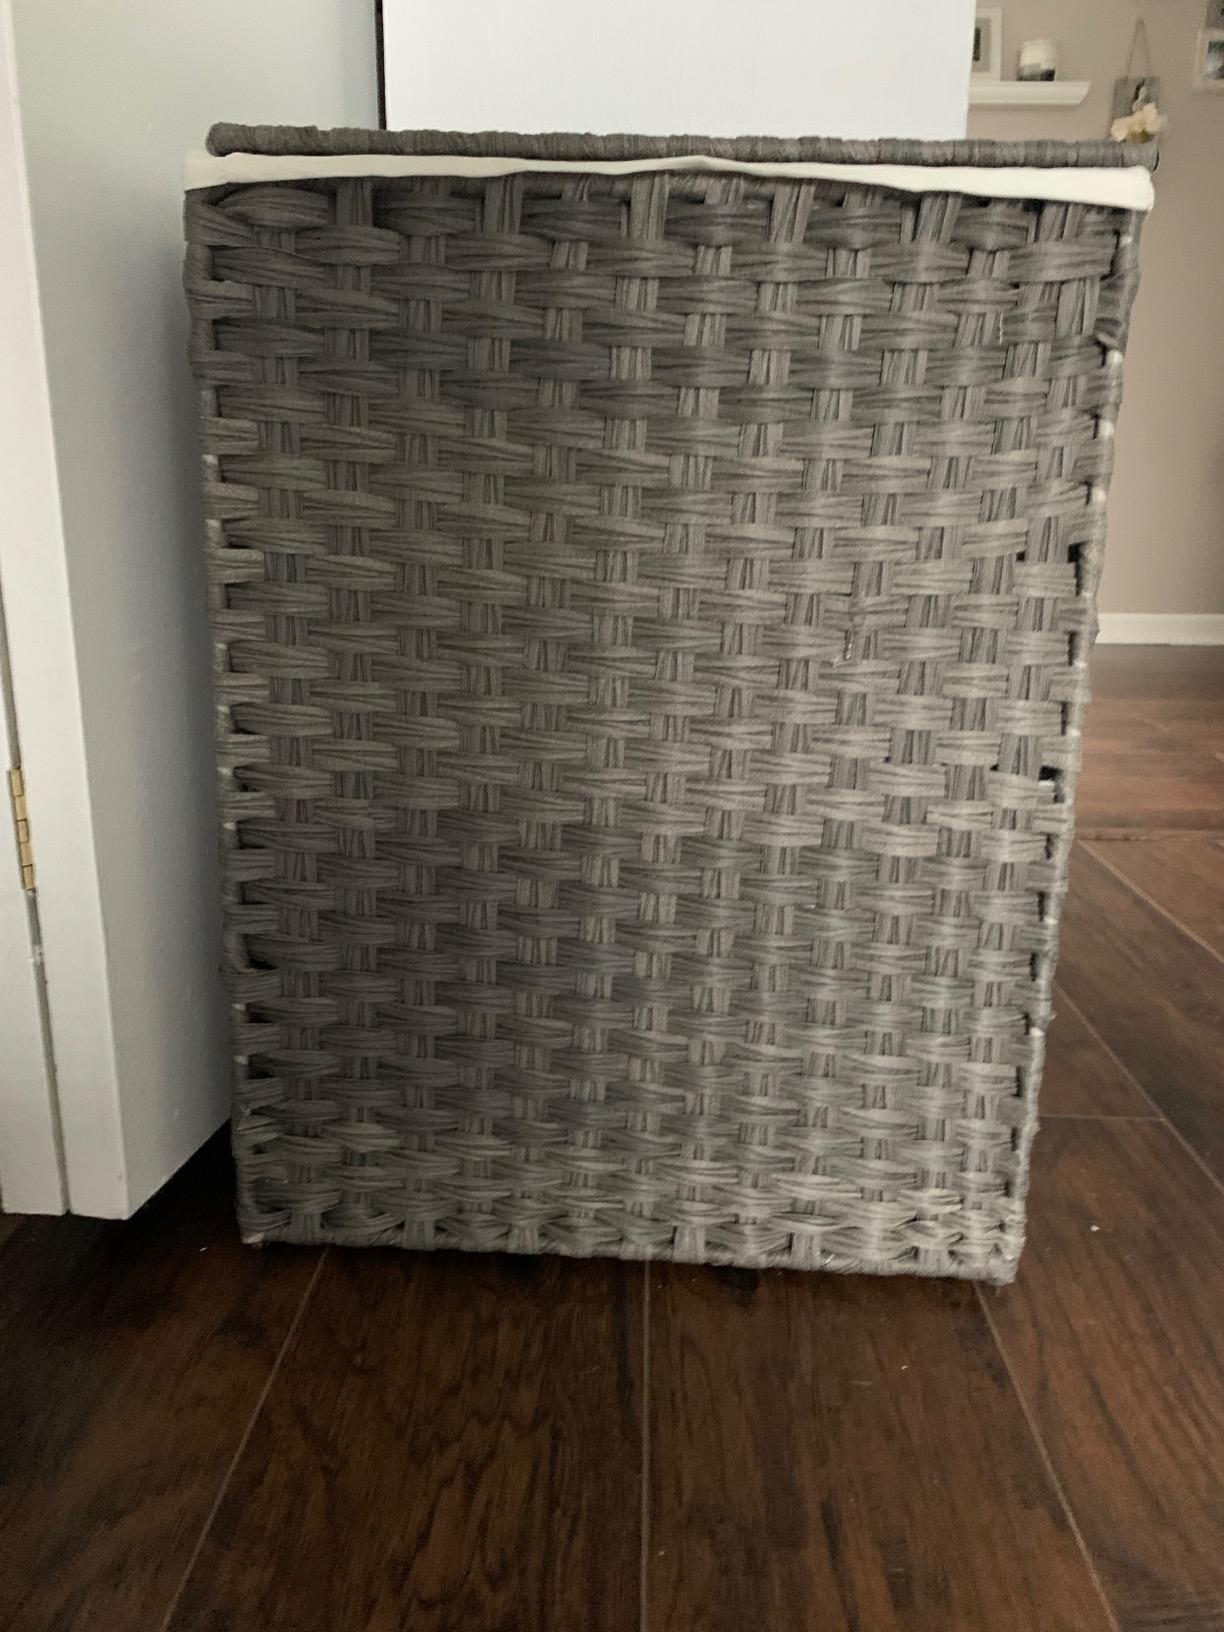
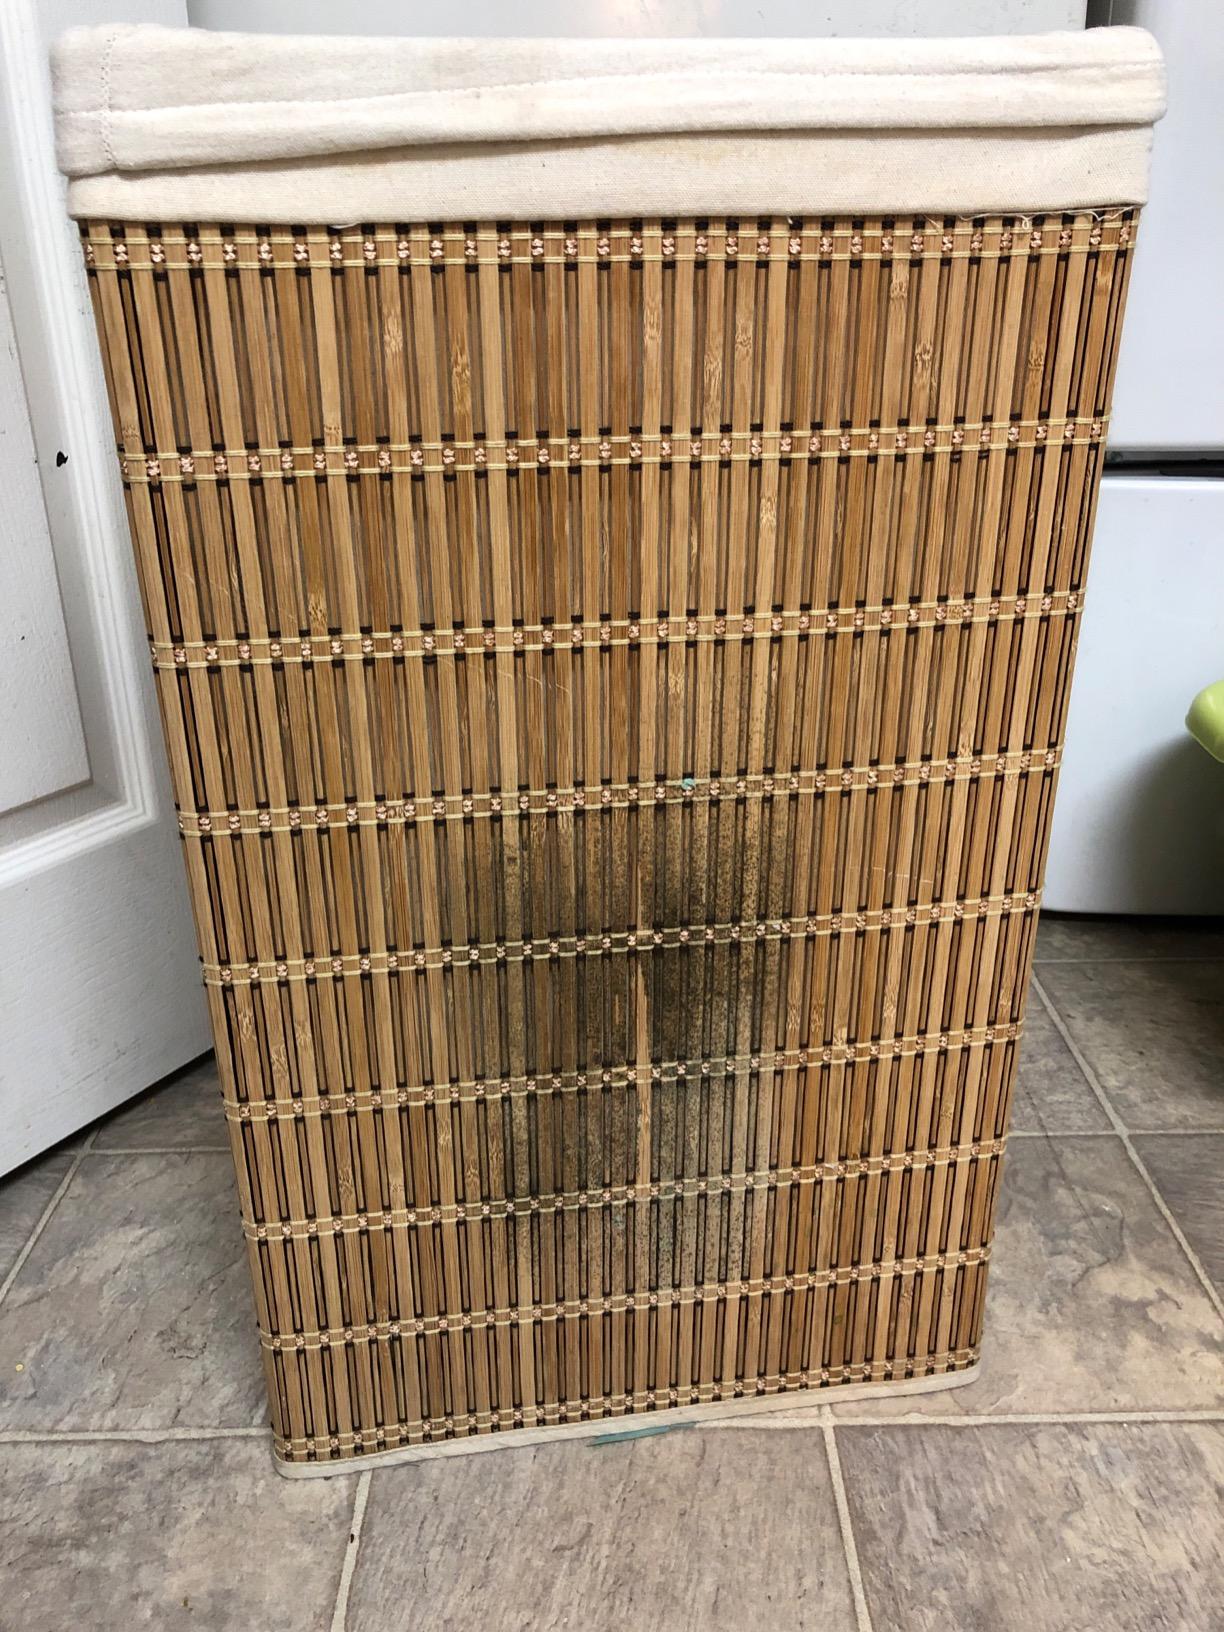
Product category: items_hamper
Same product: no